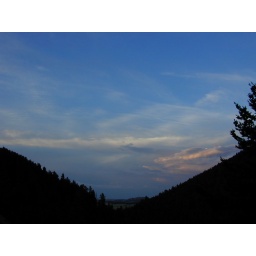
Just the sunset over the mountains with some clouds